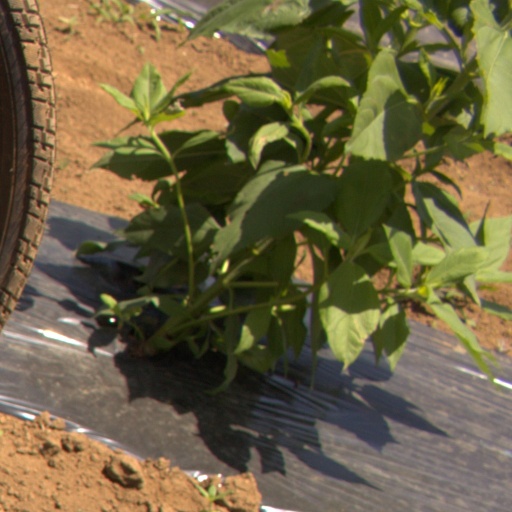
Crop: Jerusalem artichoke